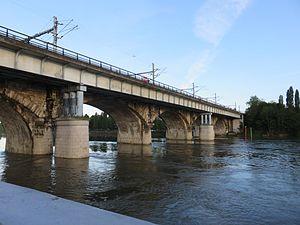
Pont SNCF de Maisons-Laffite partie Sud
Les ponts ferroviaires de Maisons-Laffitte sont un ensemble de deux ponts successifs situés sur la ligne Paris-Le Havre, assurant le franchissement de la Seine entre les communes de Maisons-Laffitte et Sartrouville dans le département des Yvelines, en s'appuyant sur l'île de la Commune. Le premier pont, à une seule arche, franchit le petit bras de la Seine entre la rive gauche et l'île de la Commune, et le second, à cinq arches, franchit le grand bras entre l'île et la rive droite du fleuve